Underwater orienteering

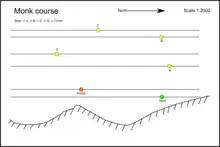
Monk course

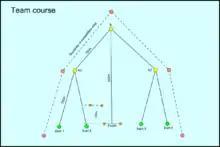
Team course option A

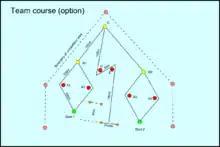
Team course option B

The Monk Competition is an event where a team of two competitors is required whilst underwater to plan and then navigate from the start to the finish of the course via a number of orienteering points (also called control points) shown on a waterproof map provided at the start of the event within a maximum time of 18 minutes. The map contains details of the shore lines, boundary of the competition area, and the exact position of start, finish and the control points to be located. The course consists of one starting buoy and at least five control points of which the last to be located is the finish point. All of the control points with exception to the finish point are not visible above the water's surface. The overall length is with control points spaced at apart. The teams are ranked using a point scoring system for the number of control points located and for the speed of the swim around the course.